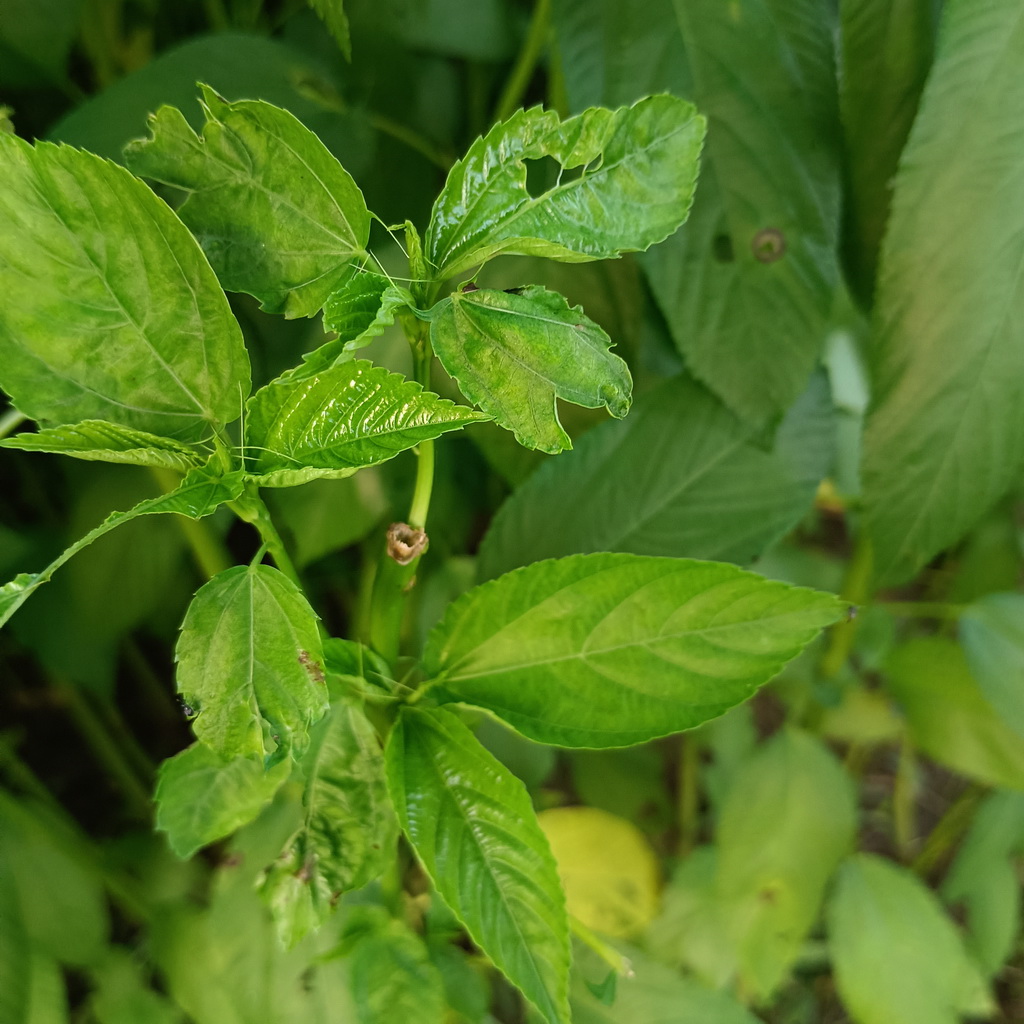
Label: Stem Soft Rot